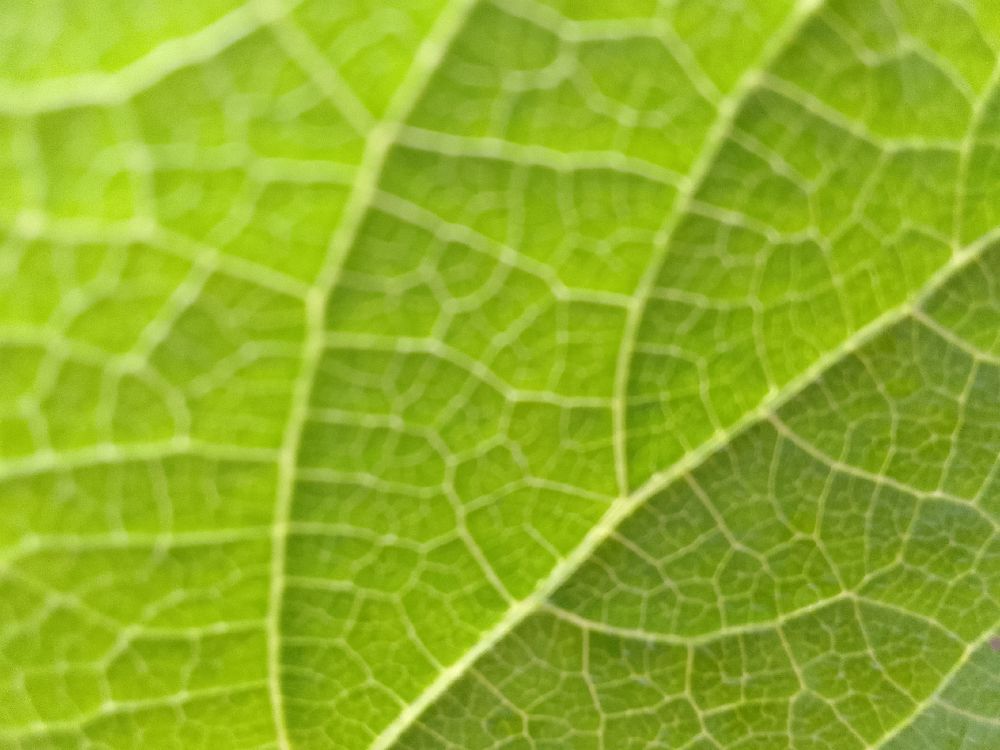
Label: healthy